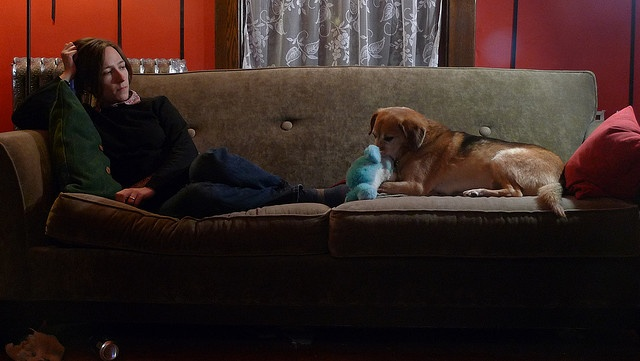
a person and a dog sitting on a couch
A woman is laying on a couch while a dog plays with a toy.
A woman sitting next to her dog on a couch.
A woman and a dog laying down on the couch.
A dog and a woman are sitting on a coach